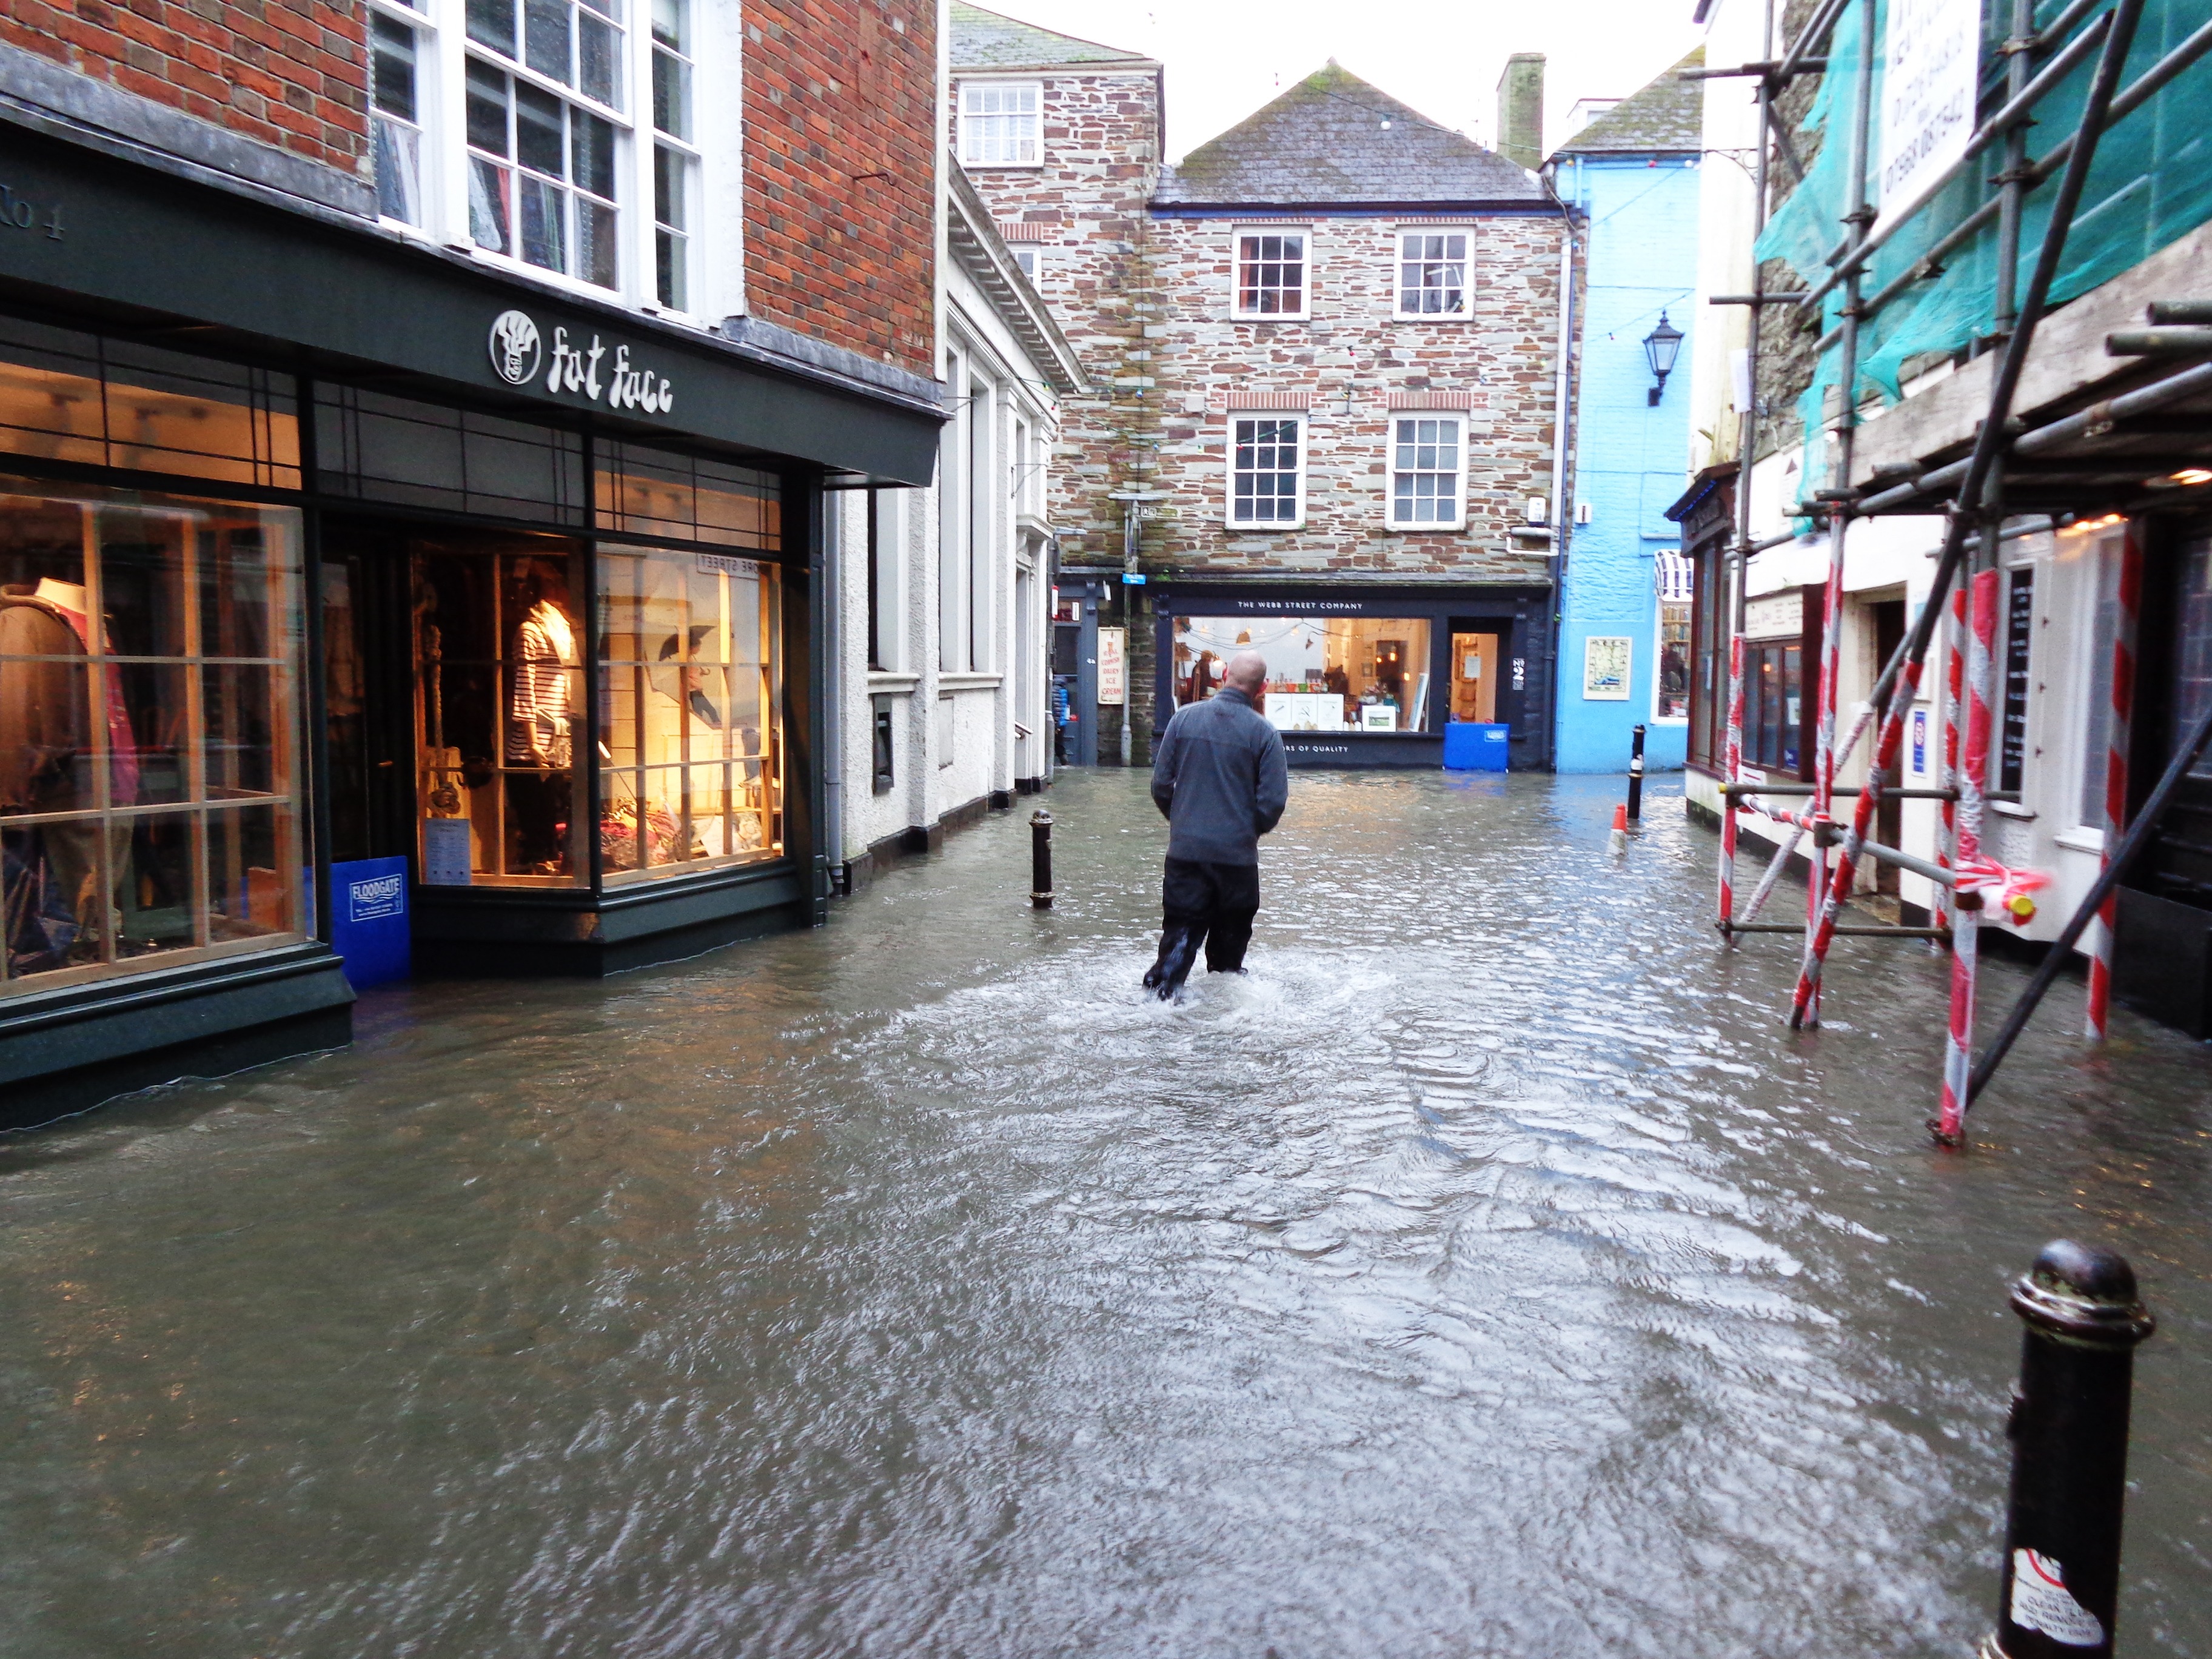
architecture, road, street, town, canal, narrow, village, flood, weather, waterway, shops, buildings, infrastructure, houses, disaster, damage, waters, cornwall, floods, flooded, neighbourhood, fowey